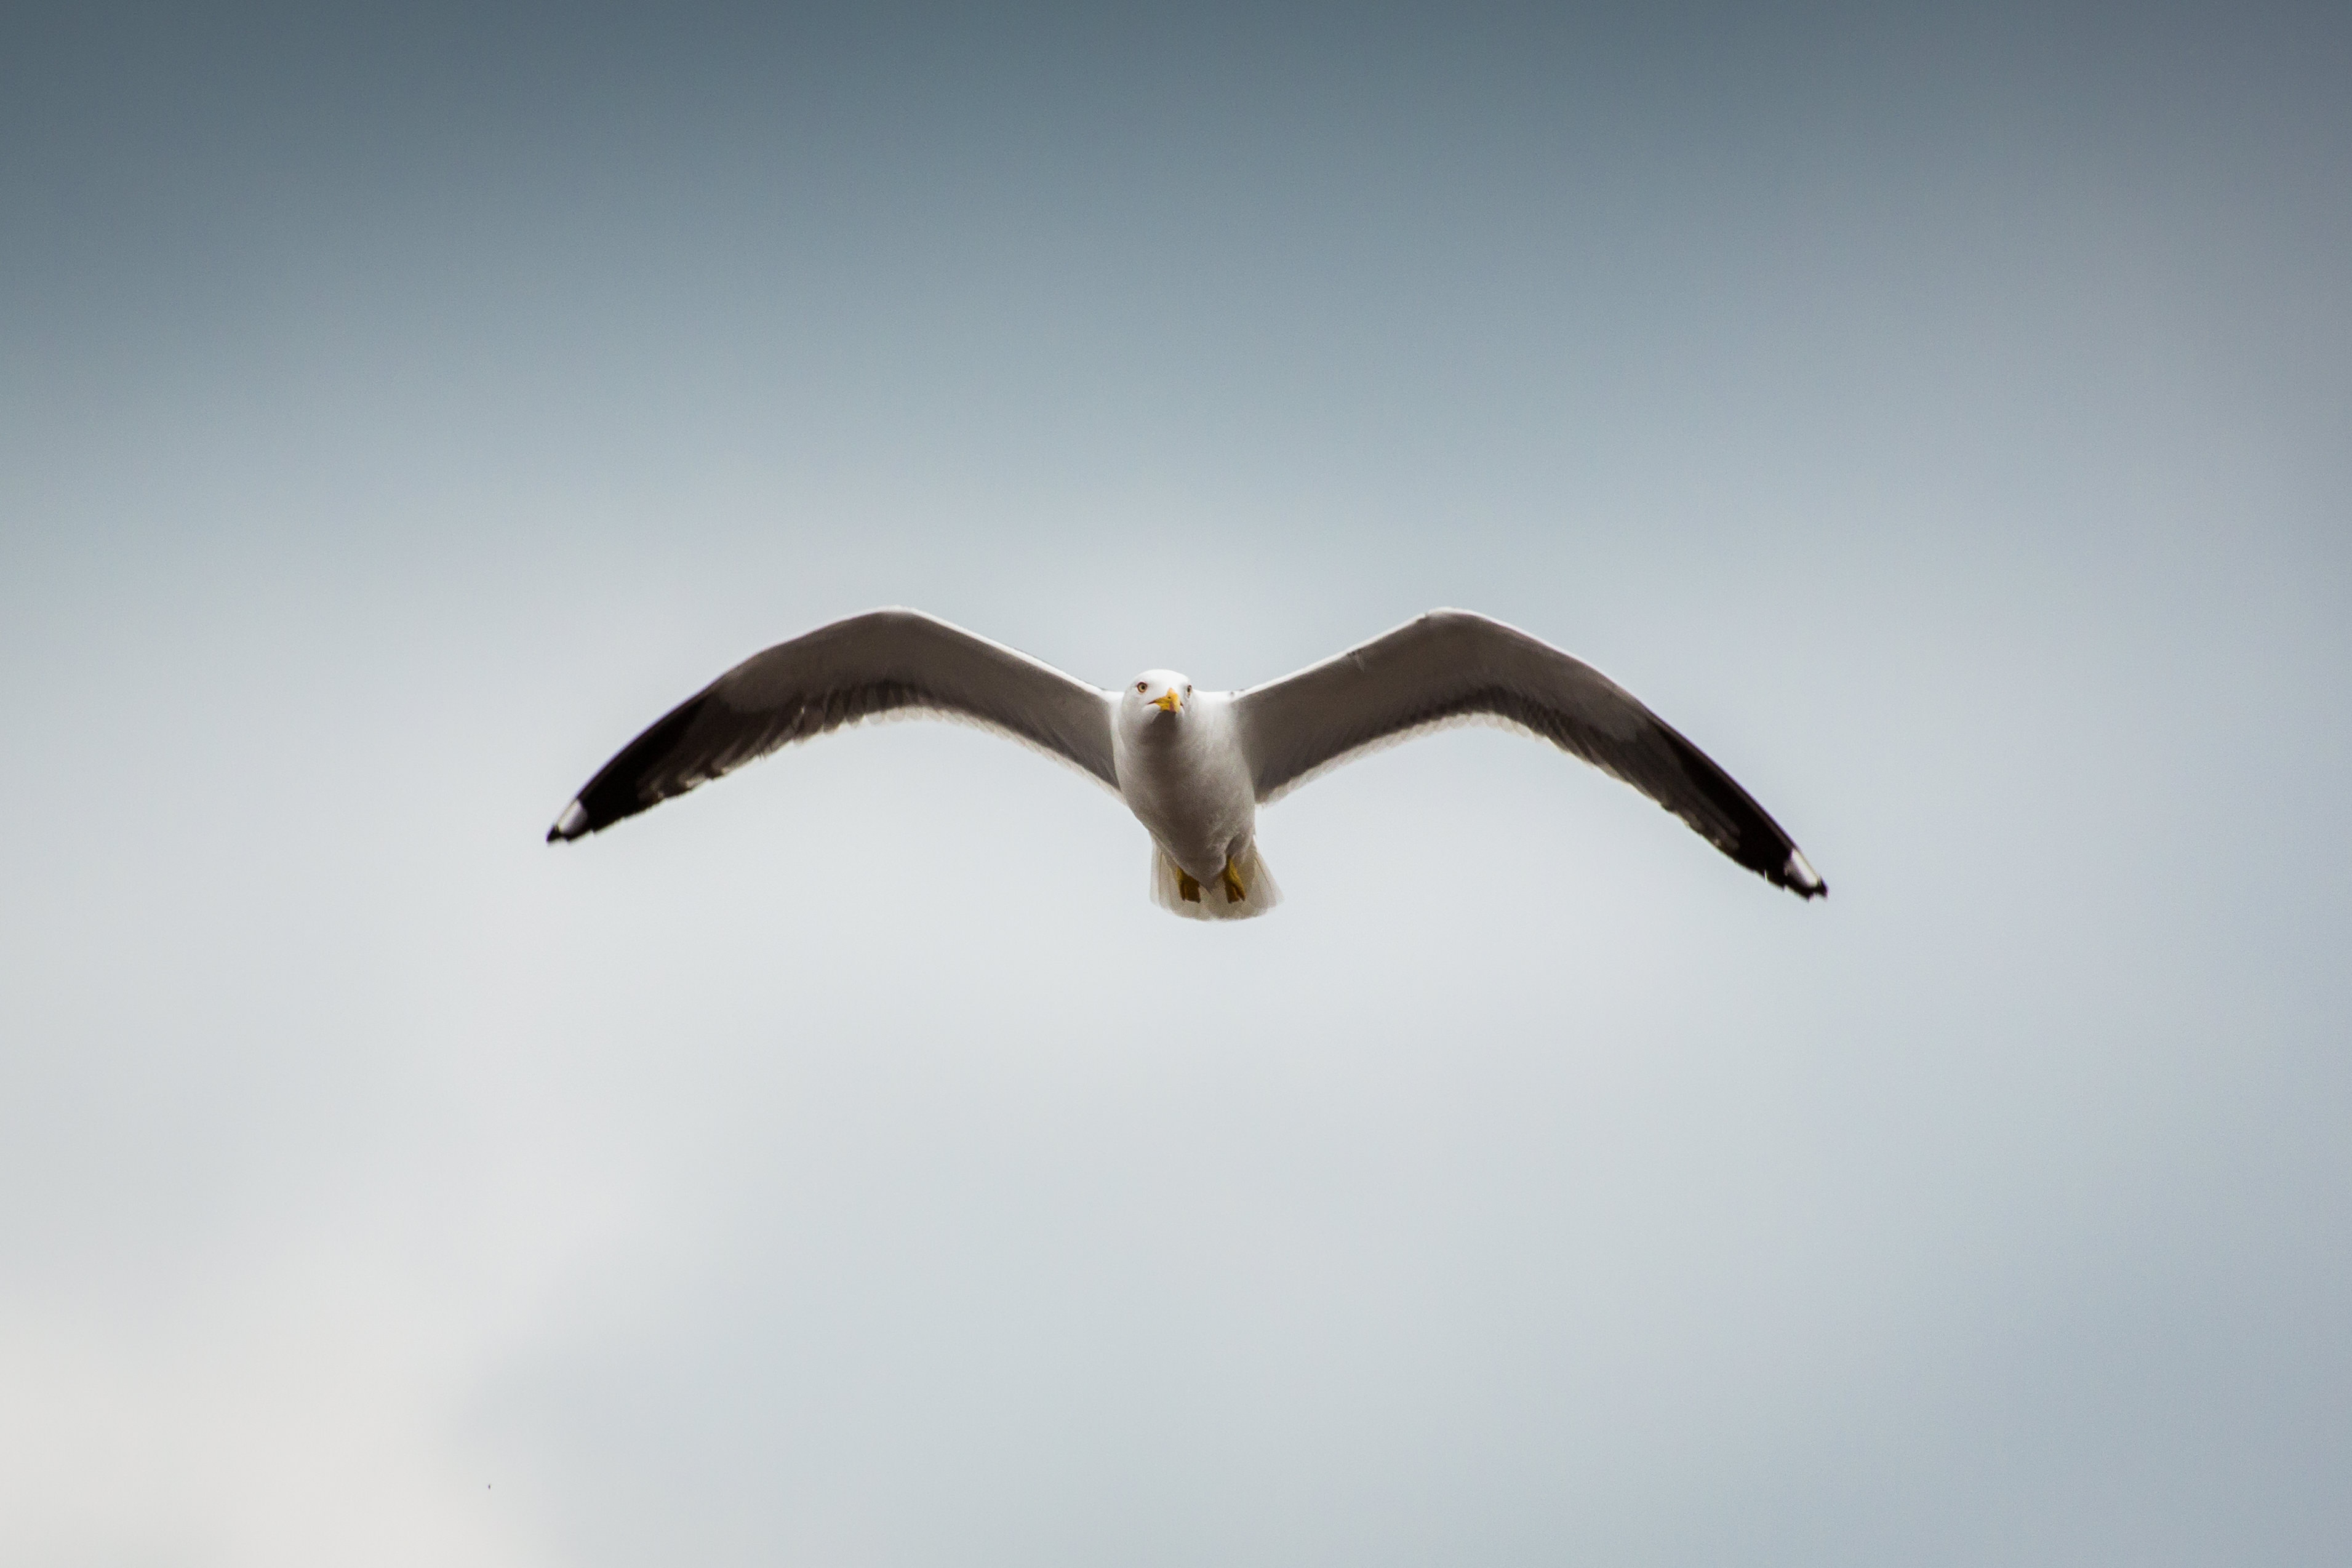
bird, wing, seabird, flying, seagull, gull, beak, flight, wings, vertebrate, albatross, charadriiformes